National Flood Insurance Program

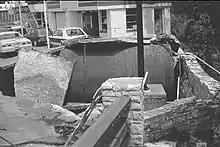
Buoyant forces during floods can cause underground storage tanks to float out of the ground.

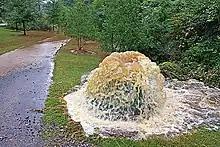
When flood water enters sewers, the sewage gets released to the environment.

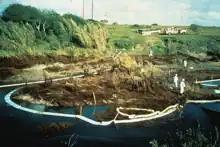
Flood water carried oil from a pipeline break into the floodplain beyond normal stream level.

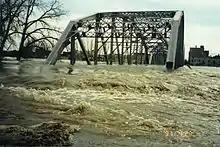
Flood water making bridge impassable

The NFIP encourages communities to adopt floodplain management standards more restrictive than the NFIP minimum standards. Communities must consider the additional measures specified in 44 C.F.R. § 60.22. Some states and communities enforce a more protective "Regulatory Floodway" by limiting the cumulative increase in water surface elevation to a half-foot or tenth of a foot instead of the NFIP minimum standard increase of one foot.